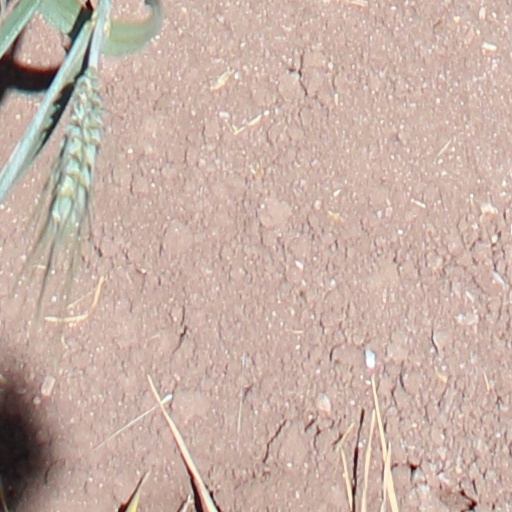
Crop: wheat